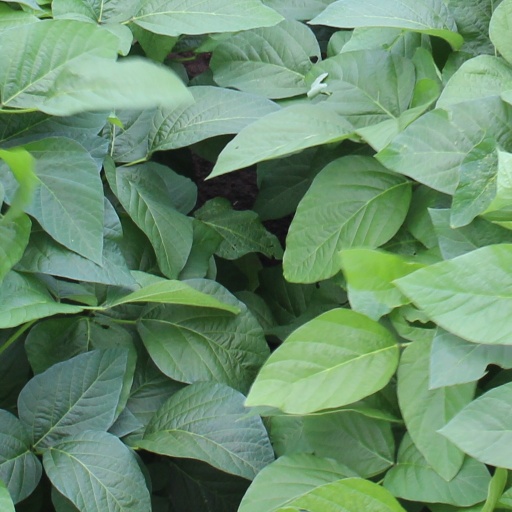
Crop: soybean